Juliette Simon-Girard

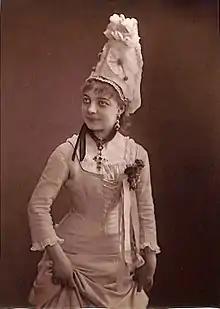

Juliette-Joséphine Simon-Girard (8 May 1859 – 1954) was a French soprano, principally in operetta. Her father, , was an actor at the Comédie Française, and her mother was Caroline Girard, of the Opéra-Comique.